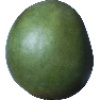
Label: mango